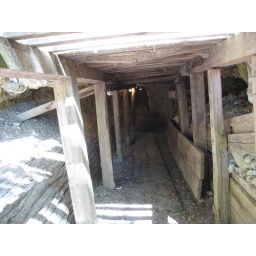
At a petrified forest in Calistoga, CA. They dug this tunnel in order to reach a petrified tree buried in ancient volcanic ash.